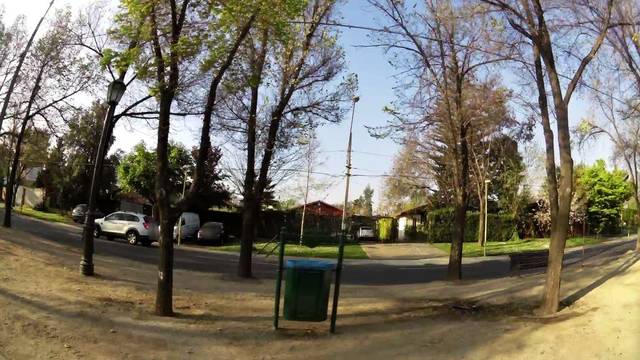
Region: Chile
Coordinates: -33.392, -70.539